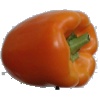
Label: Pepper Orange 1